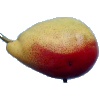
Label: Pear 2